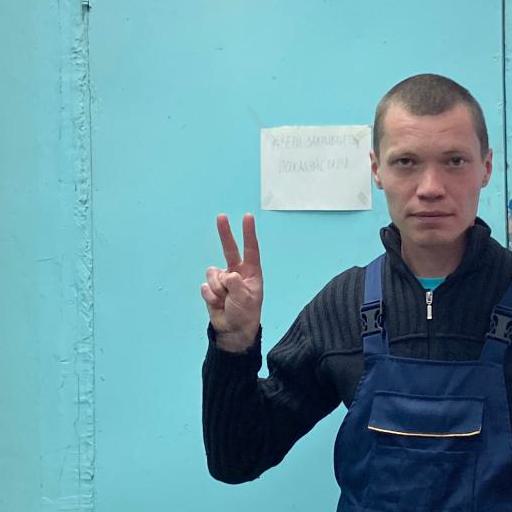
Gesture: peace